Indian independence movement

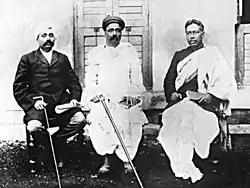
Lala Lajpat Rai of Punjab, Bal Gangadhar Tilak of Bombay, and Bipin Chandra Pal of Bengal, the triumvirate were popularly known as Lal Bal Pal, changed the political discourse of the Indian independence movement.

The decades following the Rebellion were a period of growing political awareness, the manifestation of Indian public opinion and the emergence of Indian leadership at both national and provincial levels. Dadabhai Naoroji formed the East India Association in 1866 and Surendranath Banerjee founded the Indian National Association in 1876. Inspired by a suggestion made by A.O. Hume, a retired Scottish civil servant, seventy-two Indian delegates met in Bombay in 1885 and founded the Indian National Congress. They were mostly members of the upwardly mobile and successful western-educated provincial elites, engaged in professions such as law, teaching and journalism. At its inception, Congress had no well-defined ideology and commanded few of the resources essential to a political organisation. Instead, it functioned more as a debating society that met annually to express its loyalty to the British and passed numerous resolutions on less controversial issues such as civil rights or opportunities in government (especially in the civil service). These resolutions were submitted to the Indian government and occasionally to the British Parliament, but the Congress's early gains were slight. "Despite its claim to represent all India, the Congress voiced the interests of urban elites; the number of participants from other social and economic backgrounds remained negligible. However, this period of history is still crucial because it represented the first political mobilisation of Indians, coming from all parts of the subcontinent and the first articulation of the idea of India as one nation, rather than a collection of independent princely states.